Metti Oli

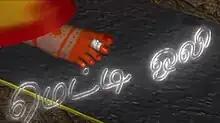

Metti Oli was an Indian Tamil-language soap opera that aired on weekdays on Sun TV for 811 episodes. The show starred Delhi Kumar, Kaveri, Gayathri, Vanaja, Uma Maheshwari, Revathi Priya, Chetan, Bose Venkat, Raj Kanth , Thirumurugan, Shanti Williams and Neelima Rani. It was produced by Cine Times Entertainment S.Siddiq, and written and directed by Thirumurugan. The serial was followed by "Muhurtham" of Cine Times Entertainment. In 2019 this show was telecast by Moon TV, in 2020 by Sun TV and recently in 2024 by Vikatan TV.